Small Satellite Program (United States Naval Academy)

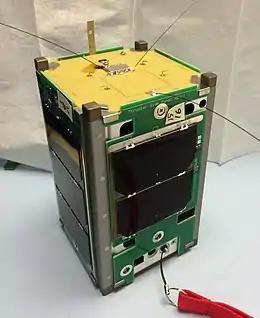
BRICSat-2 after initial assembly. Thruster openings can be seen as little holes on the front of the satellite.

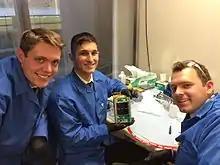
BRICSat-2 assembly. L to R Midshipmen Eilinger, Furseth, and Cumberland.

Manifest on the STP-2 launch of SpaceX heavy lift vehicle in September 2017, this 1.5U CubeSat continues flight testing of the George Washington University thrusters. BRICSat-2 will conduct similar tests as BRICSat-1 but with the redesigned radio also being flown on PSAT-2. See http://aprs.org/bricsat-2.html